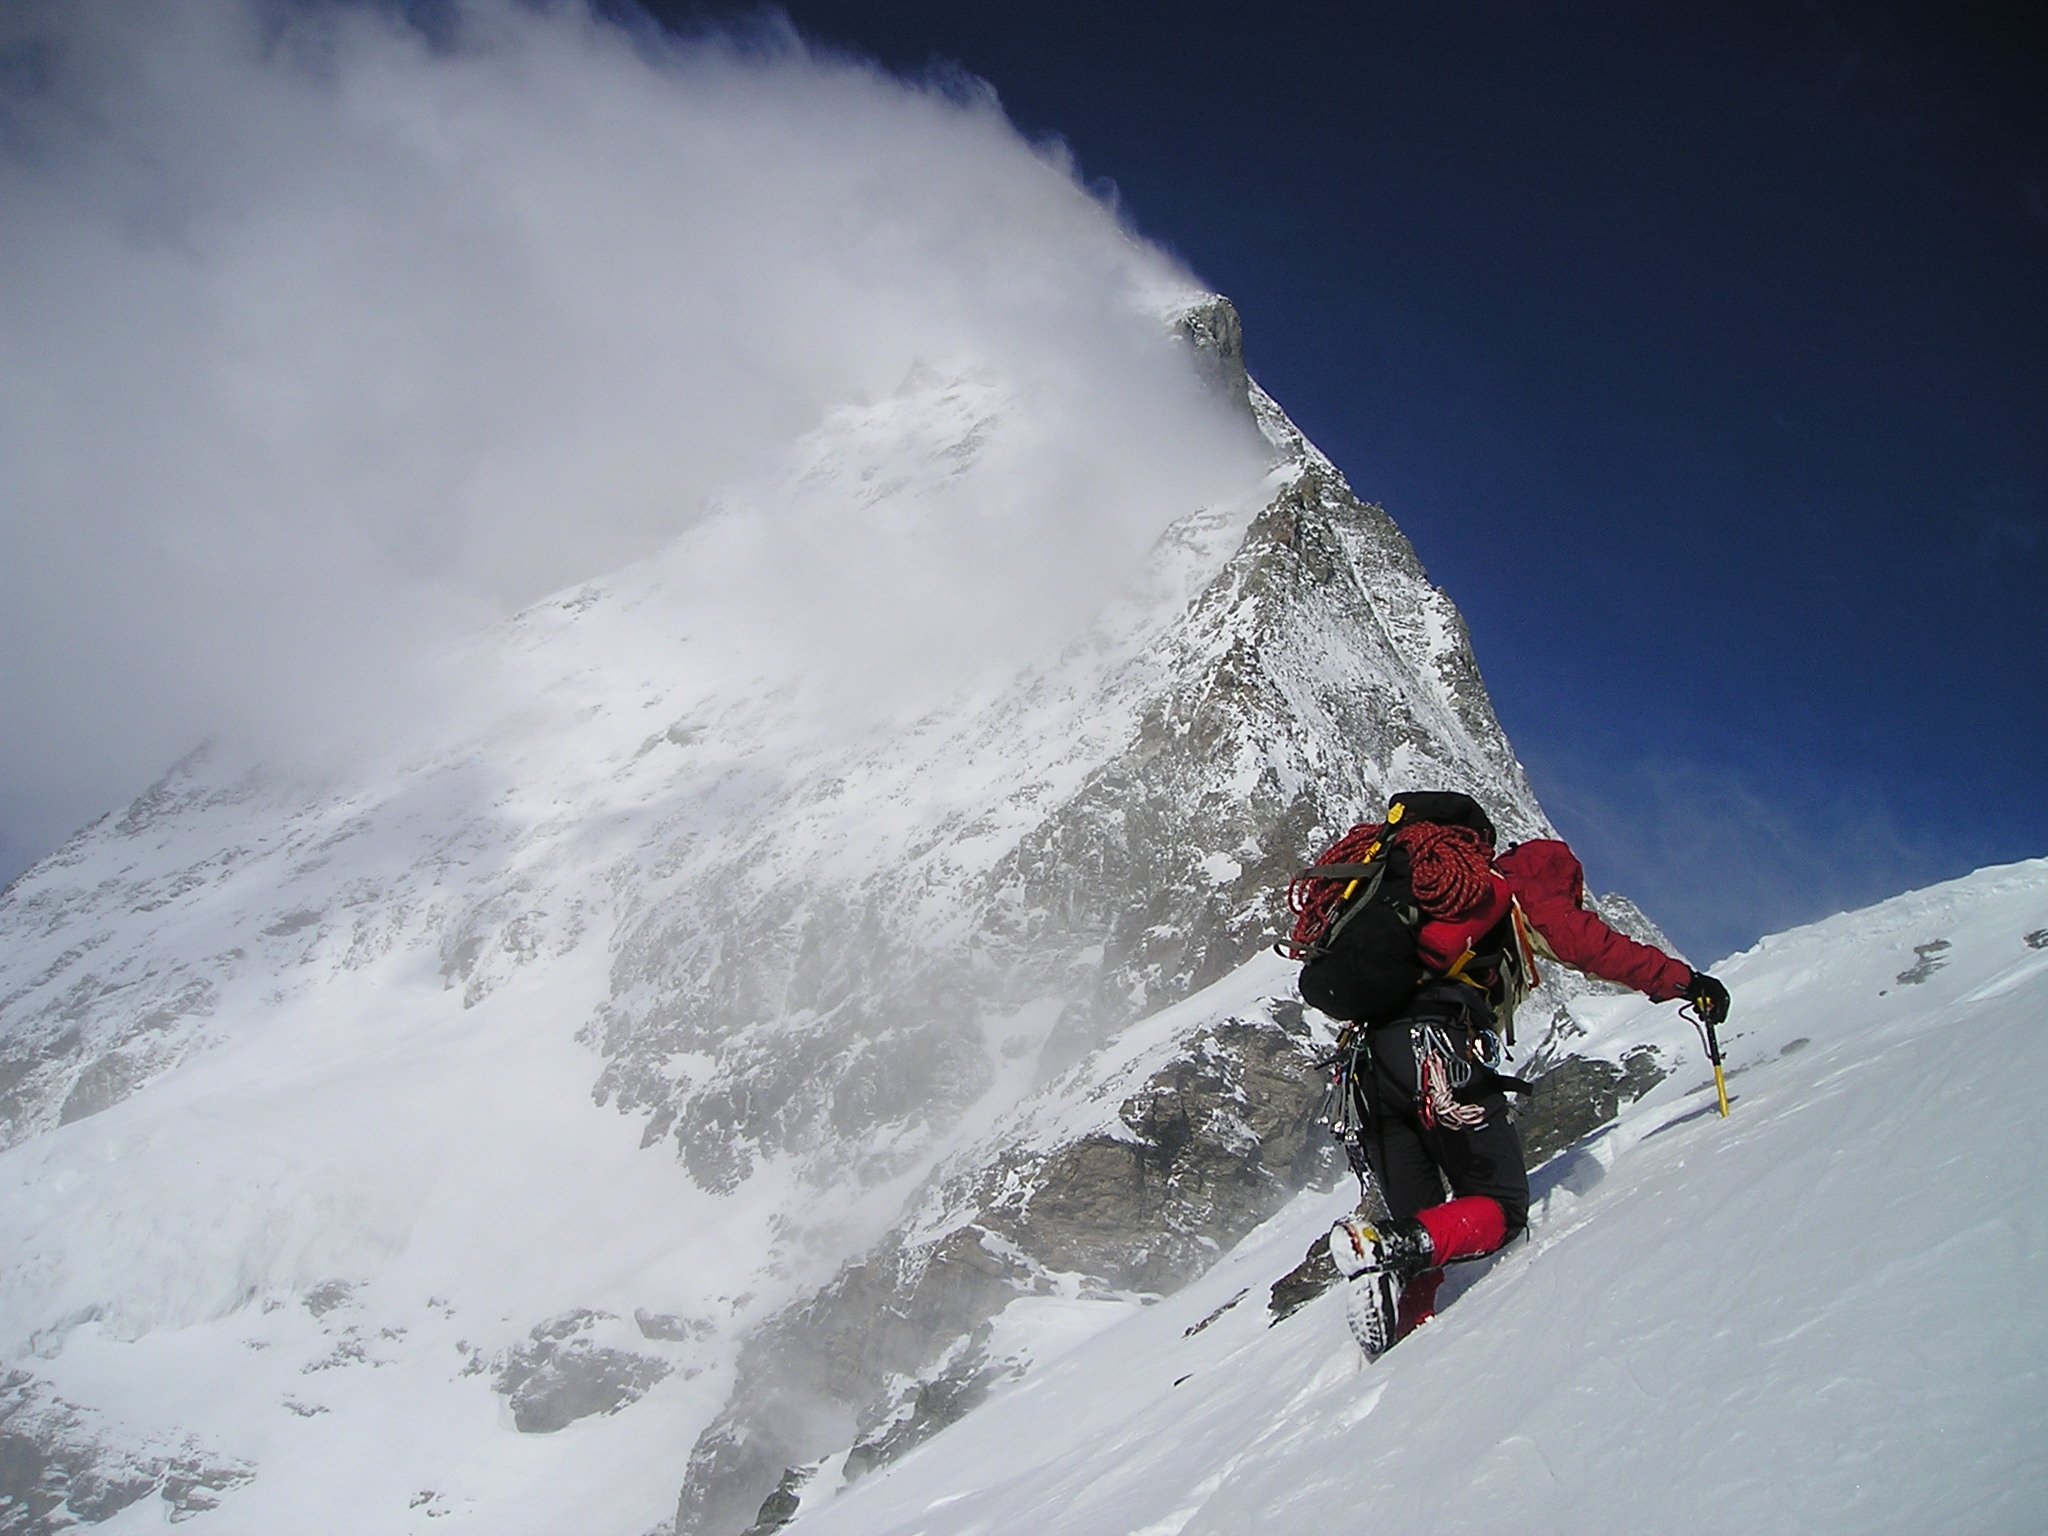
mountain, snow, cold, winter, adventure, wind, mountain range, recreation, alpine, climbing, climber, extreme sport, skiing, ridge, summit, climb, sports equipment, mountaineering, winter sport, sports, mountains, alps, downhill, ski, footwear, high mountains, forward, ski touring, alpinism, bergsport, matterhorn, ski mountaineering, h rnligrat, ski equipment, outdoor recreation, alpine skiing, mountainous landforms, geological phenomenon, telemark skiing, snow banner